Feminism

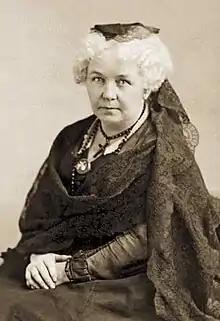
Elizabeth Cady Stanton, a major figure in 19th-century liberal feminism

Liberal feminism, also known under other names such as reformist, mainstream, or historically as bourgeois feminism, arose from 19th-century first-wave feminism, and was historically linked to 19th-century liberalism and progressivism, while 19th-century conservatives tended to oppose feminism as such. Liberal feminism seeks equality of men and women through political and legal reform within a liberal democratic framework, without radically altering the structure of society; liberal feminism "works within the structure of mainstream society to integrate women into that structure". During the 19th and early 20th centuries liberal feminism focused especially on women's suffrage and access to education. Former Norwegian supreme court justice and former president of the liberal Norwegian Association for Women's Rights, Karin Maria Bruzelius, has described liberal feminism as "a realistic, sober, practical feminism".